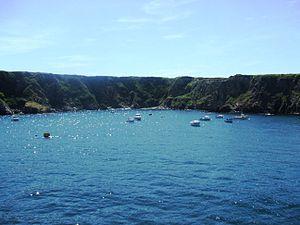
L'île d'Ouessant
Ouessant /wɛsɑ̃/, en breton : Eusa /ˈøsa/, est une commune insulaire du département du Finistère, dans la région Bretagne, constituée pour l'essentiel par l'île d'Ouessant dans l'océan Atlantique. Le bourg d'Ouessant s'appelle Lampaul. Ses habitants sont appelés les Ouessantins. Ouessant fait partie du parc naturel régional d'Armorique et du parc naturel marin d'Iroise.